S. H. Leeder

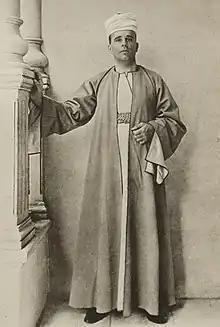
S.H. Leeder in 1918.

Simon Henry Leeder (1865 – 14 May 1930) was a British author. He is best known for work, "Modern Sons of the Pharaohs", discussing the Muslim-Christian relations in Egypt.